Ketchikan, Alaska

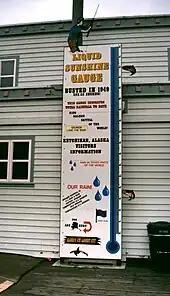
Ketchikan's Liquid Sunshine Gauge. The town experienced record annual rainfall in 1949, with measured.

Ketchikan Creek served as a summer fish camp for Tlingit natives for untold years before the town was established by Mike Martin in 1885. He was sent to the area by an Oregon canning company to assess prospects. He established the saltery Clark & Martin and a general store with Nova Scotia native George Clark, who had been foreman at a cannery that burned down.